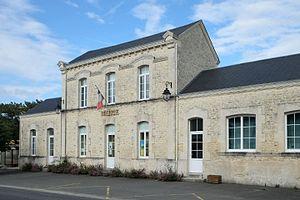
Mairie Thors Charente-Maritime France
Thors est une commune du Sud-Ouest de la France située dans le département de la Charente-Maritime.